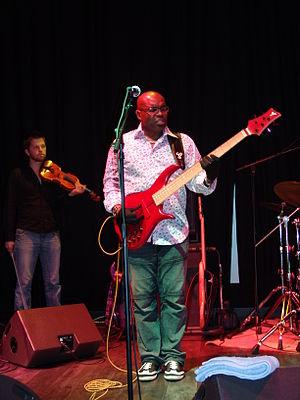
Etienne Mbappé - Su La Také - Jazz Club de Dunkerque le 16 octbre 2008